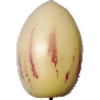
Label: Pepino 1